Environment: real
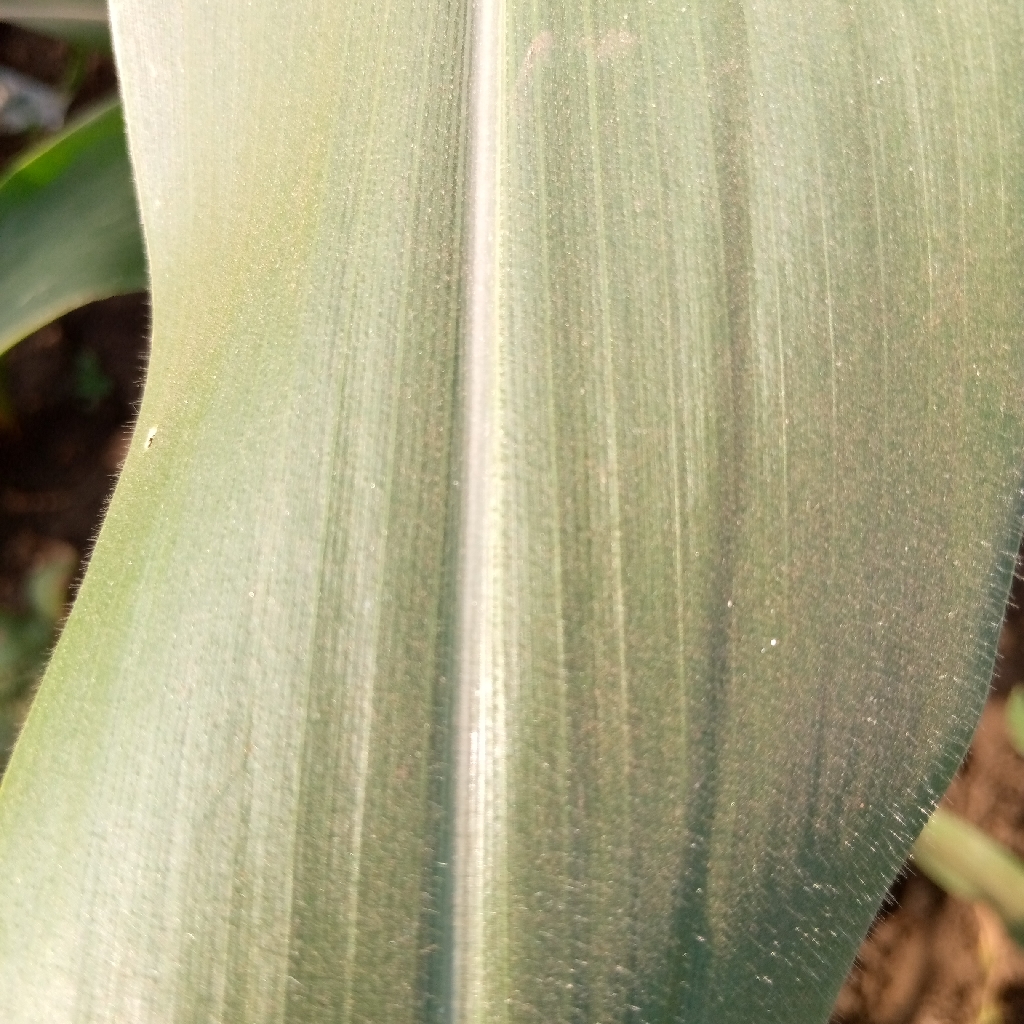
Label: healthy